Jerome Adams

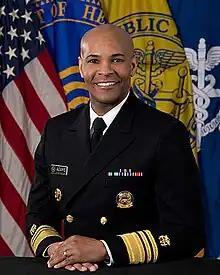
Official portrait, 2019

Jerome Michael Adams (born September 22, 1974) is an American anesthesiologist and a former vice admiral in the U.S. Public Health Service Commissioned Corps who served as the 20th surgeon general of the United States from September 5, 2017, until January 20, 2021. Prior to becoming Surgeon General, he served as the Indiana state health commissioner, from 2014 to 2017.